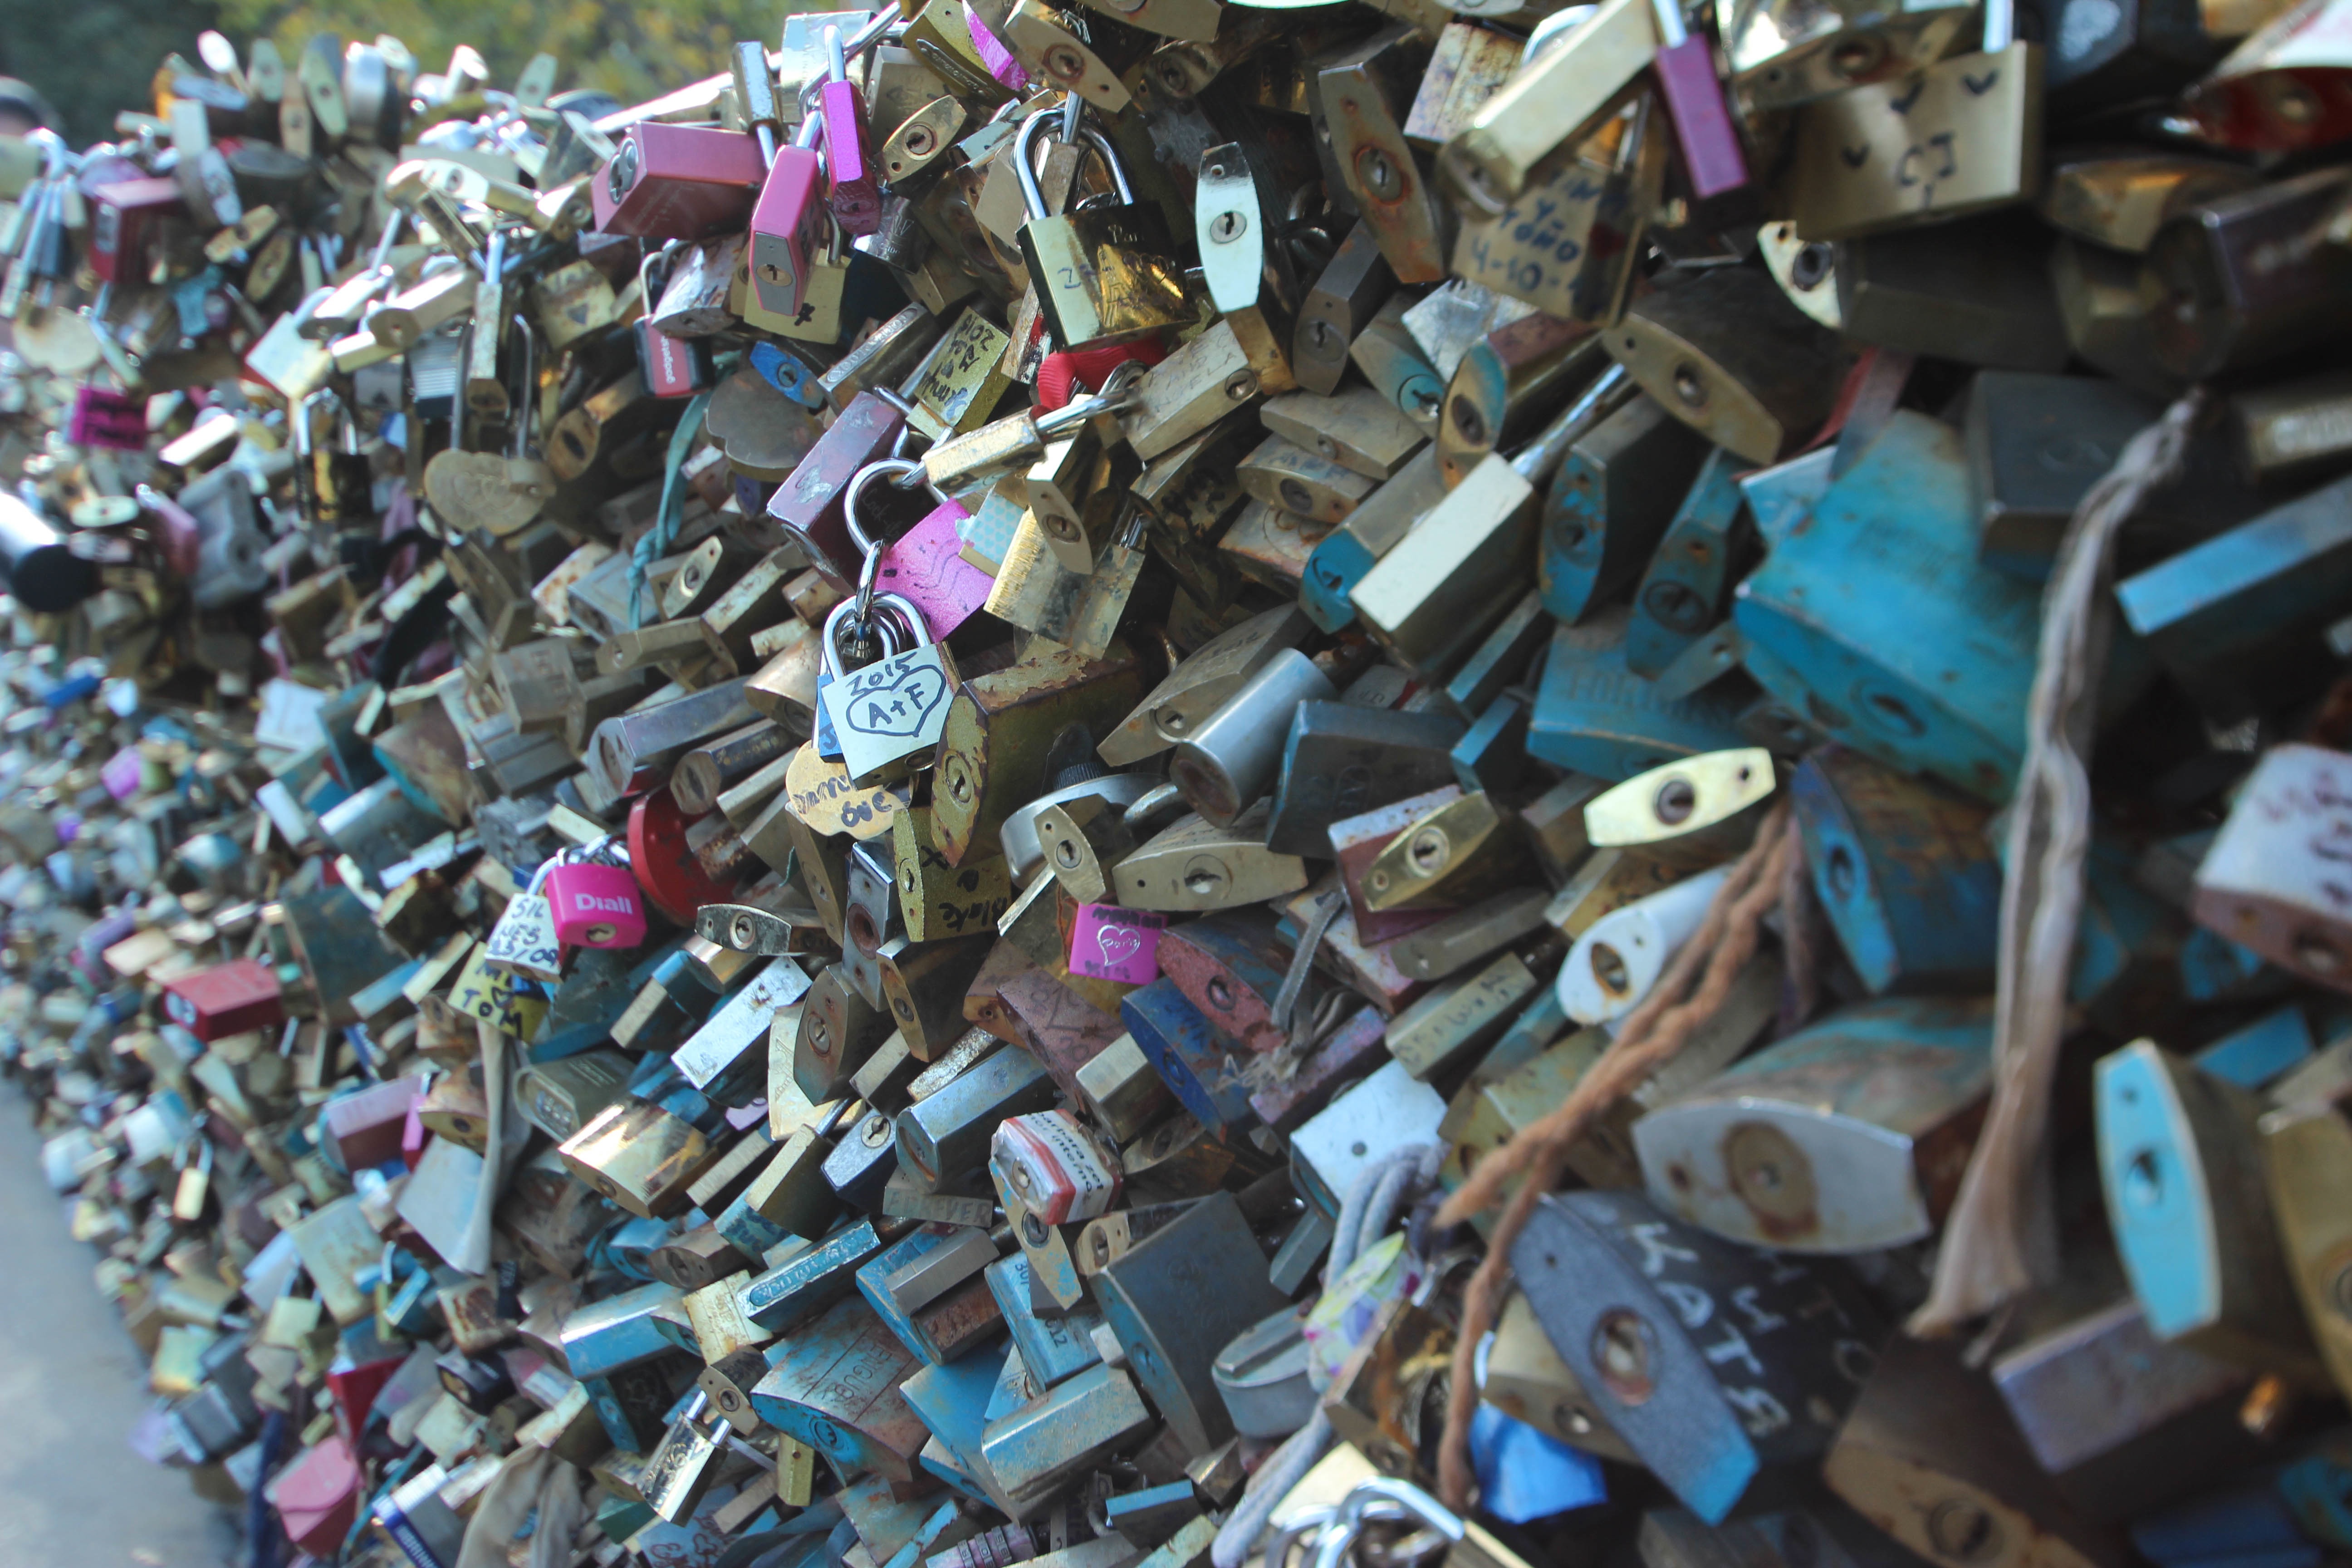
crowd, art, waste, scrap